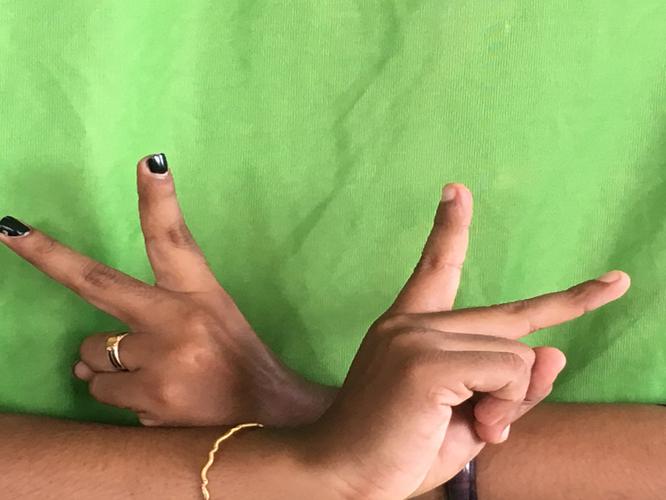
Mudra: Kartariswastika
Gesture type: double_hand